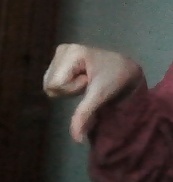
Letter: waw